Coast Starlight

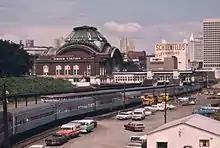
The "Coast Starlight" at Tacoma in 1974

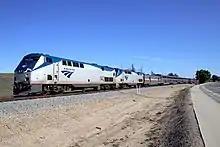
Amtrak Coast Starlight 14 northbound to Seattle passing Moorpark, California on Dec 27, 2018

The Seattle–San Diego route was initially left out of plans for Railpax (later Amtrak) until protests from politicians in California, Oregon, and Washington. With the start of Amtrak operations on May1, 1971, a single train began running between Seattle and San Diego. The unnamed train (#11/12) ran three days a week; on the other four days, another unnamed train (#98/99) ran between Oakland and Los Angeles. On November 14, Amtrak extended the Oakland–Los Angeles train to San Diego, renumbered it to #12/13, and renamed it Coast Daylight. The Seattle–San Diego train became the Coast Daylight/Starlight (#11-12) northbound and Coast Starlight/Daylight (#13-14) southbound. Both trains were cut back from San Diego to Los Angeles in April 1972, replaced by a third "San Diegan". On June10, 1973, Amtrak began running the combined "Coast Daylight/Starlight" daily for the summer months. Positive response led to Amtrak to retain this service, and the "Coast Daylight" name was dropped on May19, 1974.